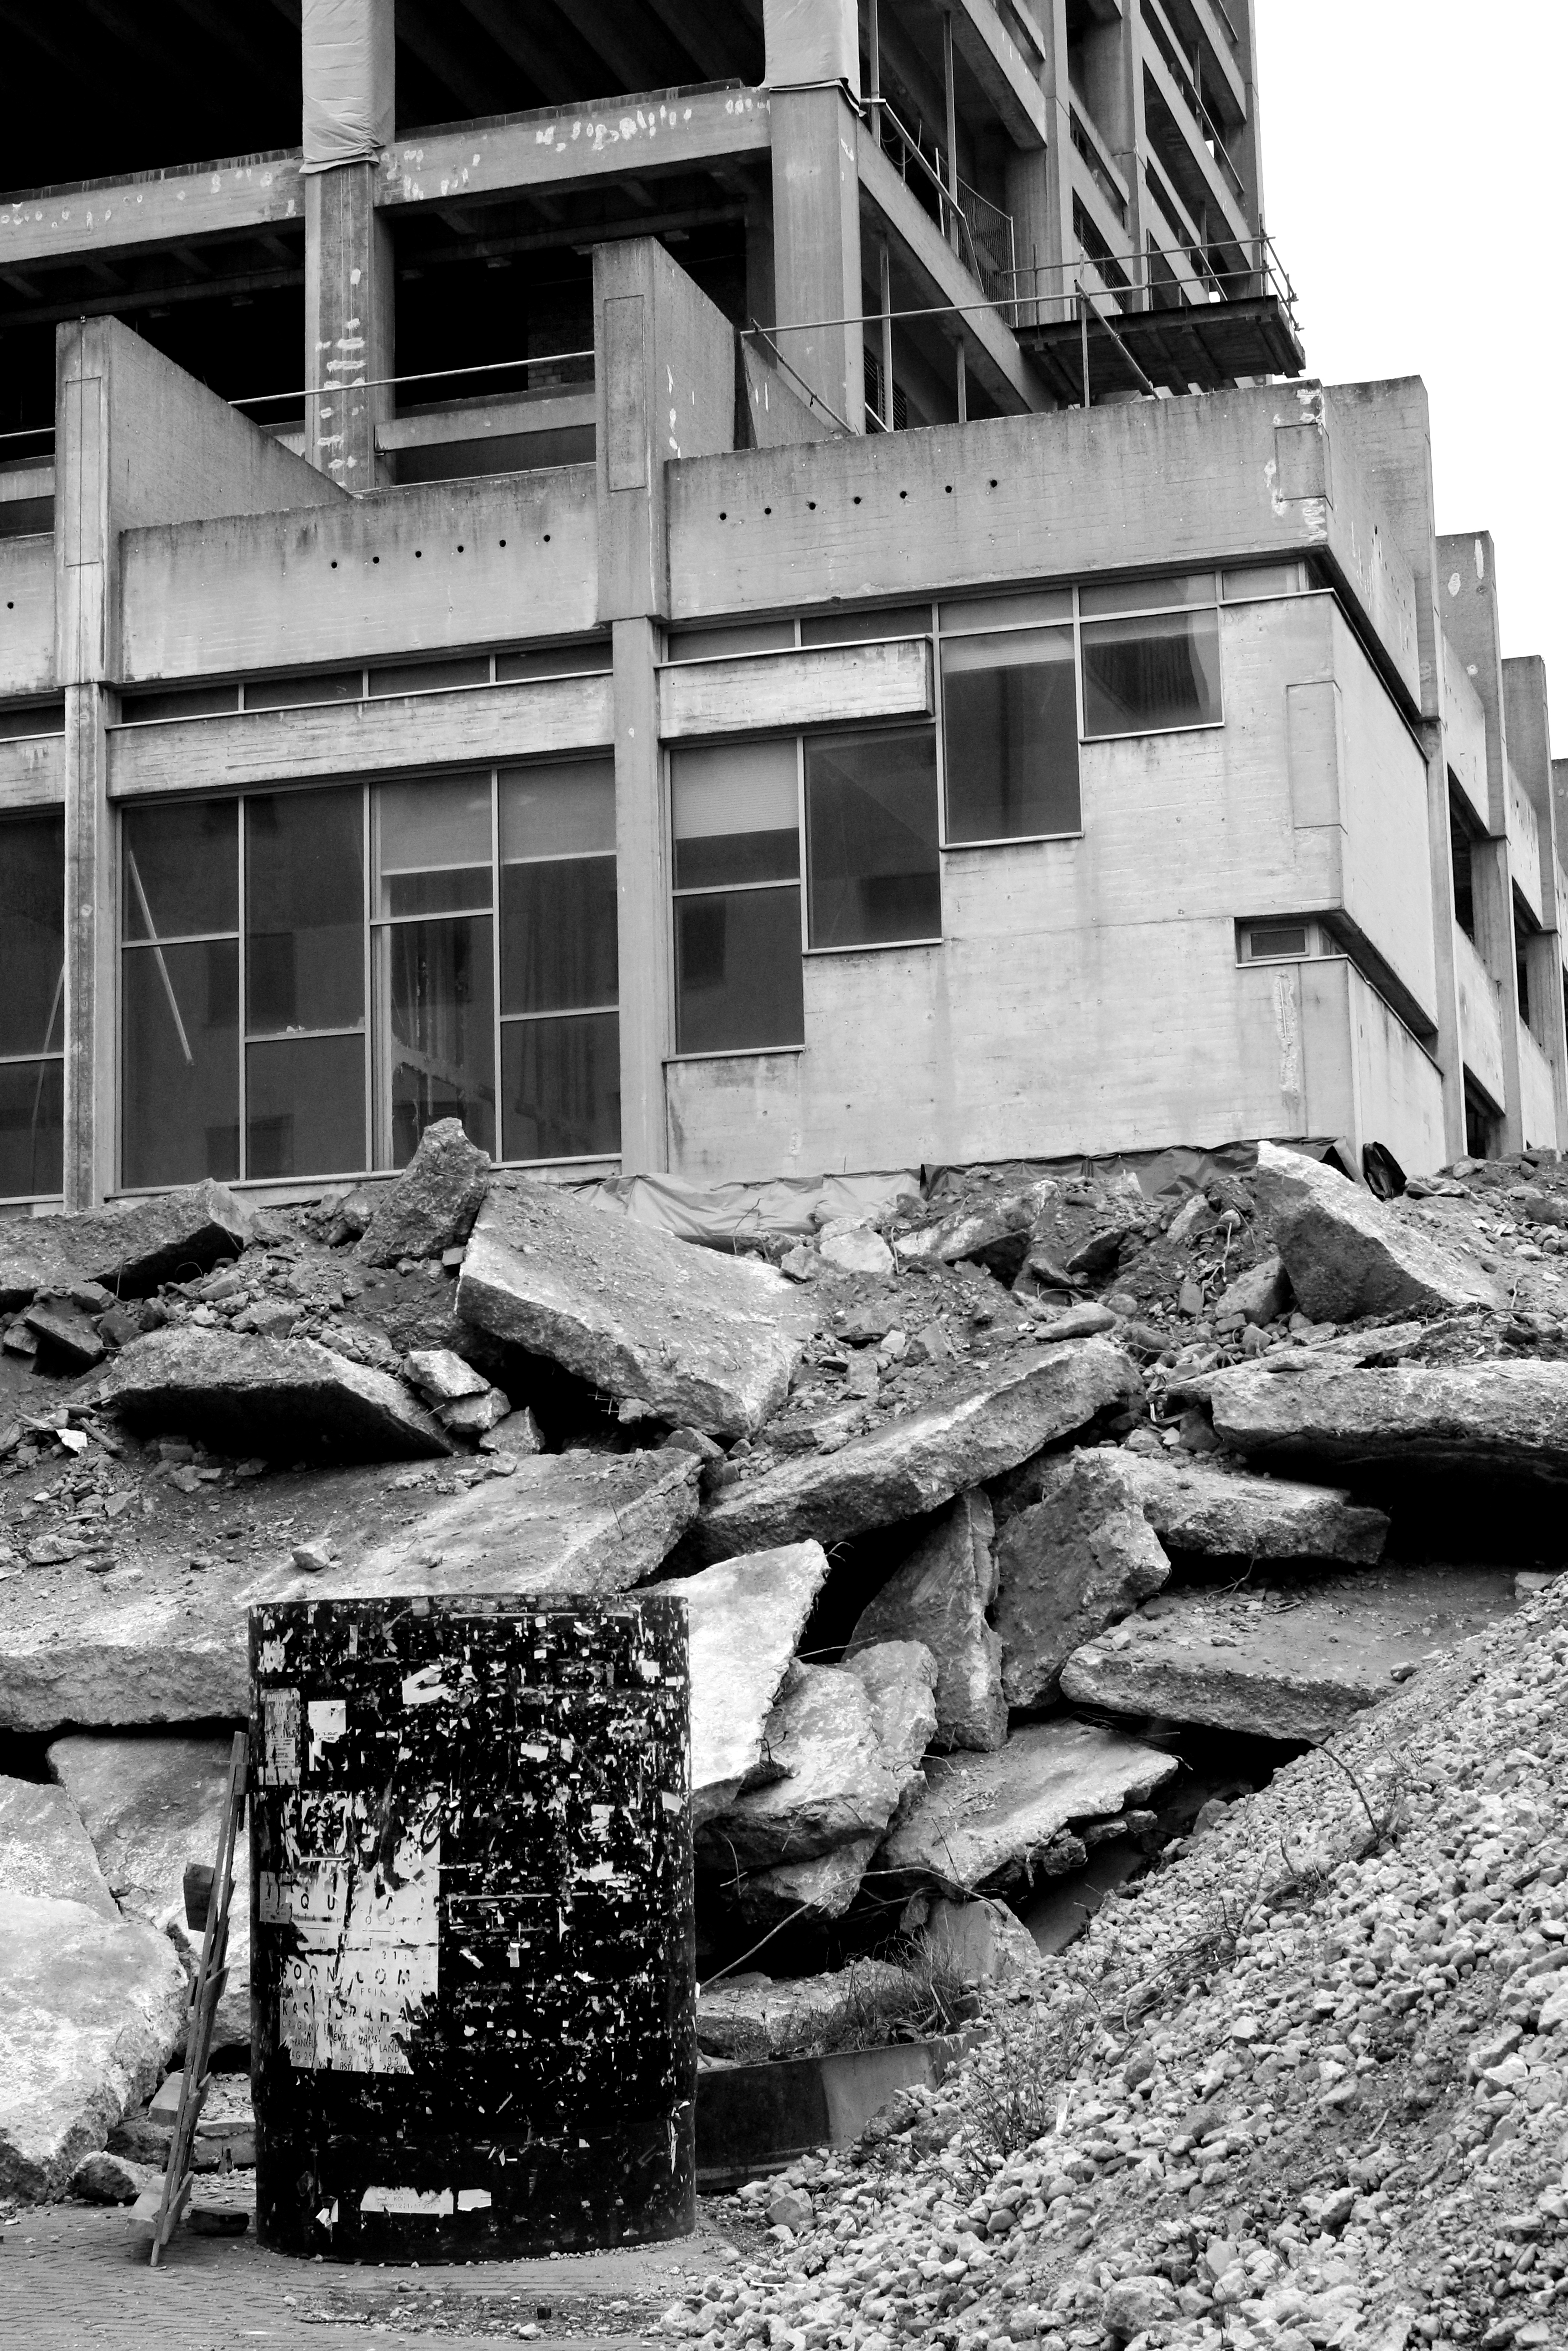
black and white, wood, house, shack, monochrome, bw, blackandwhite, blackwhite, ruins, university, alemania, allemagne, sw, schwarzweiss, schwarzweis, demolition, earthquake, germania, schwarzweissfotografie, schwarzweisfotografie, afeturm, universityfrankfurt, universityoffrankfurt, afetower, universit t, universit tfrankfurt, urban area, monochrome photography